Gold (Australian TV channel)

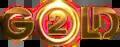
Gold2 logo

WIN launched a second datacasting channel, Gold 2, on 13 July 2013 as a five-hour timeshift of Gold located on LCN 82. It was also shortly available in Perth on LCN 92, as WIN Corporation had control over the station until 30 September 2013, when it was taken over by Nine Entertainment, the owners of the Nine Network. As a result, Gold 2 was replaced by Extra 2 in Perth. NWS in Adelaide did not transmit Gold 2 because the station was already under Nine's control at the time of the channel's launch, but it did launch Nine's counterpart, Extra 2, on 1 July 2013, 12 days before the channel's launch.